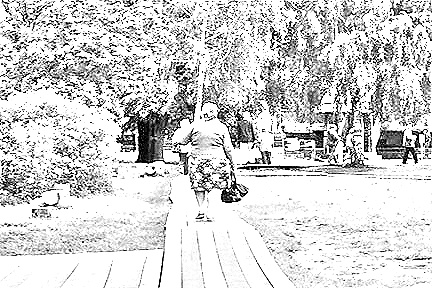
Portrait style: Sketch Portrait